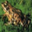
Label: frog